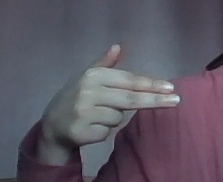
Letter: ghain